Koltsovo International Airport

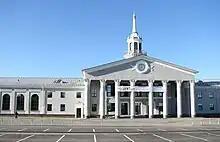
The VIP (business) terminal in Koltsovo

Terminal A completed construction in 2007. It is used solely as a departures and arrivals facility for domestic flights. The terminal was 19,600 m and had a capacity of 1,000 pax/hour. Later the 2005 International terminal was joined to Terminal A, making the total area of the terminal 35,000 m and the capacity of 1600 pax/hour. The terminal is 2 floors in height. The ground floor contains check-in desks, baggage claim areas (with carousels), currency exchange centers, a staff room, and several coffee shops. The second floor has several restaurants, including Grenki Pub, a children's nursery room, and the domestic business lounge which opened on 13 June 2013. The lounge is accessible by passengers with business class tickets or for a fee of 1960 rubles. The terminal has 5 jet bridges and several other bus gates. renovations to the domestic terminal were made as early as of 18 February 2014, with the stylistic and congestion reductional changes. The renovations began in 2012 with NefaResearch design studies winning the bid for the reconstruction, with Phase I completed on 27 December 2012, and Phase II on 18 February 2014. The total price of the renovations was listed at 141,000,000 rubles.